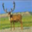
Label: deer